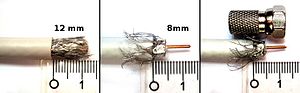
F-stik / Montage og koderinge
Montage af et F-stik.
Et F-stik er et koaksial RF-stik som almindeligvis anvendes til fjernsyn; fx til DTT, kabel-tv og satellit-tv, med 75 ohm koaksialkabel.